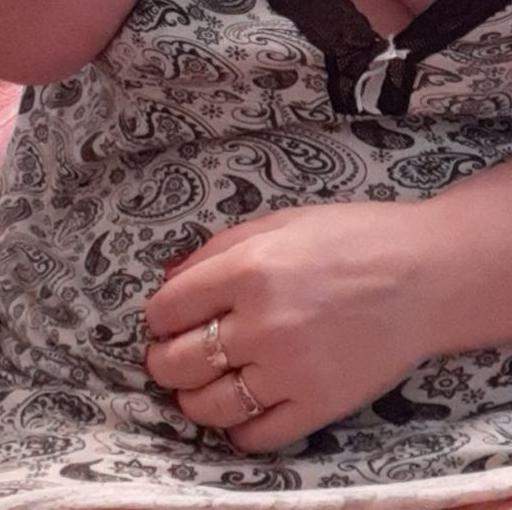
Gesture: no_gesture